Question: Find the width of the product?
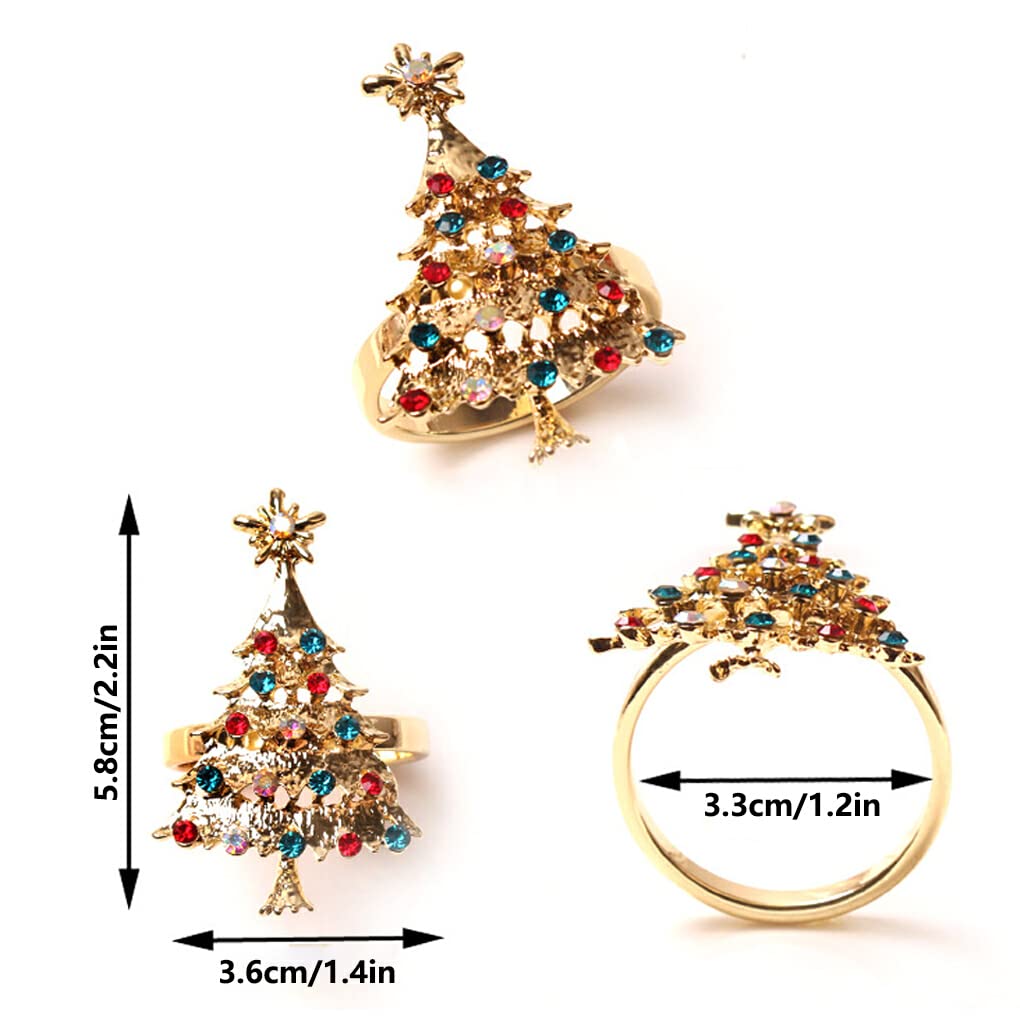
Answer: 3.6 centimetre